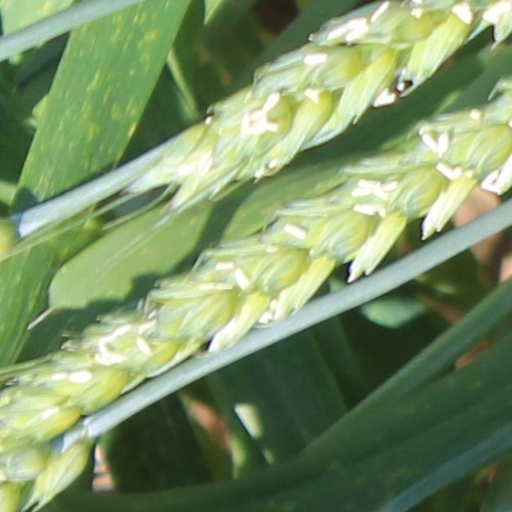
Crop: wheat